TMEM128

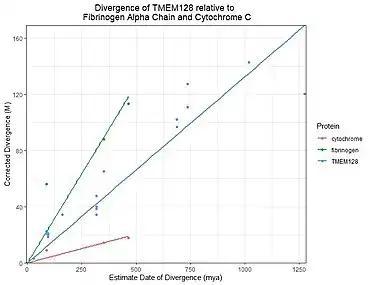
Divergence of TMEM128 Relative to Fibrinogen Alpha Chain and Cytochrome C

The evolution rate is at a medium pace, slower than the fibrinogen alpha chain but faster than cytochrome c, suggesting neither positive or negative selection at this locus.